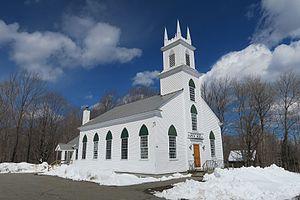
La ville de Dover est située dans le comté de Windham, dans l’État du Vermont, aux États-Unis. Sa population s’élevait à 1 124 habitants lors du recensement de 2010, estimée à 1 108 habitants en 2014.